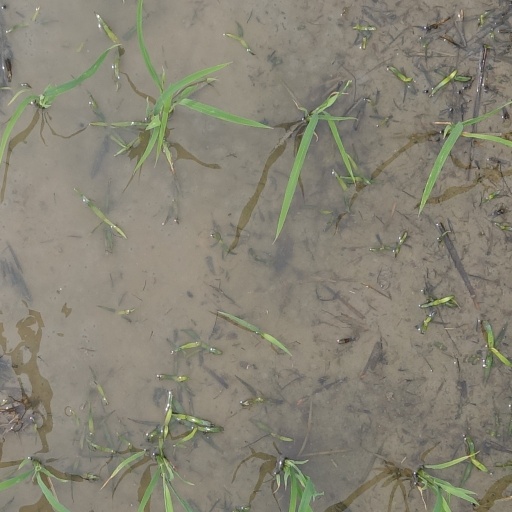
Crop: rice